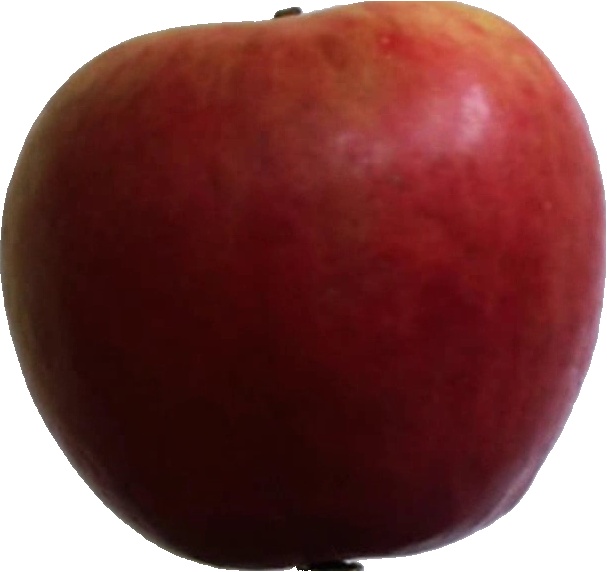
Label: apple_crimson_snow_1